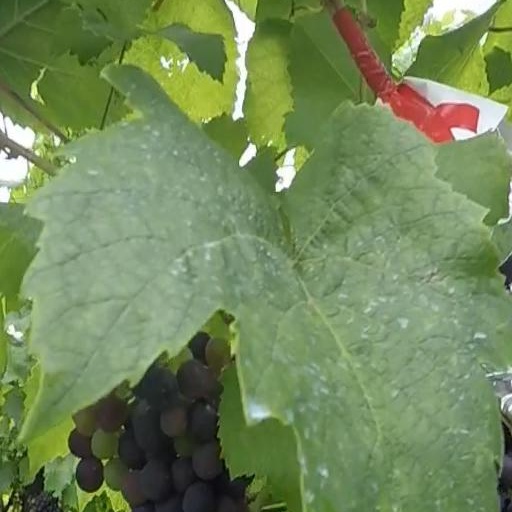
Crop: grape